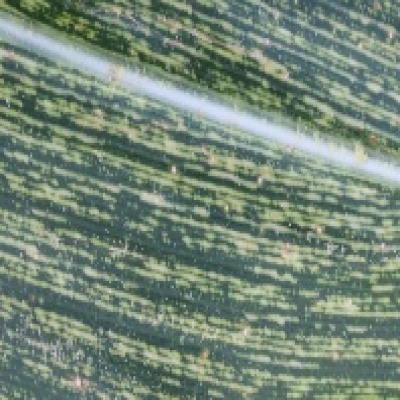
Label: Corn_(Maize)___Maize_Streak_Virus